Tourism in Iran

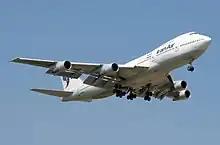
Iran Air is Iran's national airline

In the early 2000s the industry still faced serious limitations in infrastructure, communications, regulatory norms, and personnel training. In late 2003, there were about 640 hotels in Iran and around 63,000 beds.